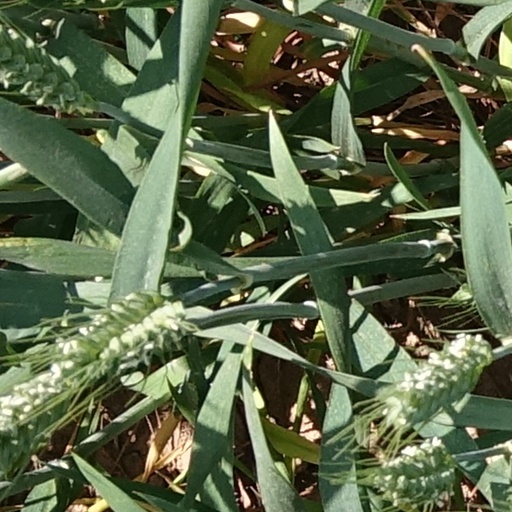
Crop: wheat